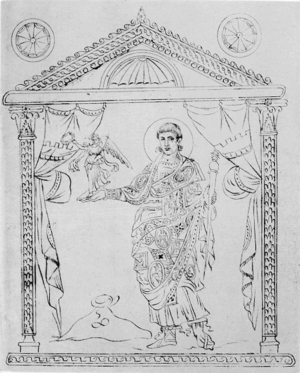
Ammien Marcellin, né vers 330 à Antioche-sur-l'Oronte et mort vers 395 probablement à Rome, est l'un des plus importants historiens de l'Antiquité tardive avec Procope de Césarée. Quoique d'origine grecque, il a écrit en latin et a été le dernier grand historien de l'Antiquité à utiliser cette langue. C'est aussi l'un des derniers auteurs païens d'importance.
Constantius Gallus, ou simplement Gallus, né vers 325 et mort en 354, est un césar de la partie orientale de l'Empire romain du IVᵉ siècle.